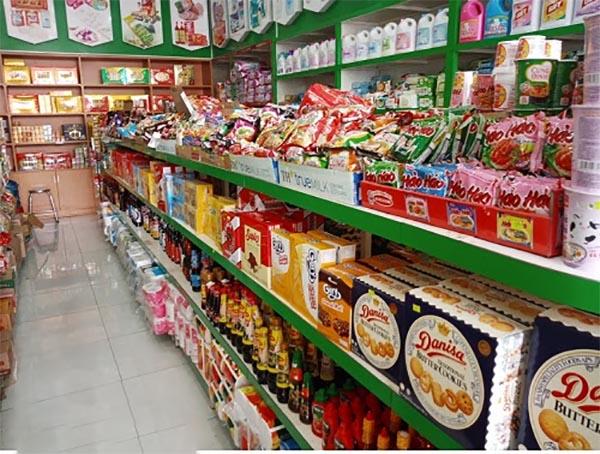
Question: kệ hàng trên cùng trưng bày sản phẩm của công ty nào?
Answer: công ty hảo hảo